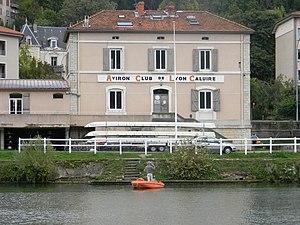
Aviron Club de Lyon Caluire
Caluire-et-Cuire est une commune française située dans la métropole de Lyon en région Auvergne-Rhône-Alpes. Ses habitants sont appelés les Caluirards.